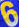
Number: 6